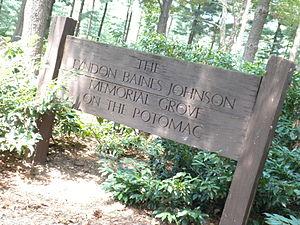
Lyndon Baines Johnson, connu sous ses initiales LBJ, né le 27 août 1908 à Stonewall et mort le 22 janvier 1973 à Johnson City, est un homme d'État américain, 36ᵉ président des États-Unis, après en avoir été le 37ᵉ vice-président.